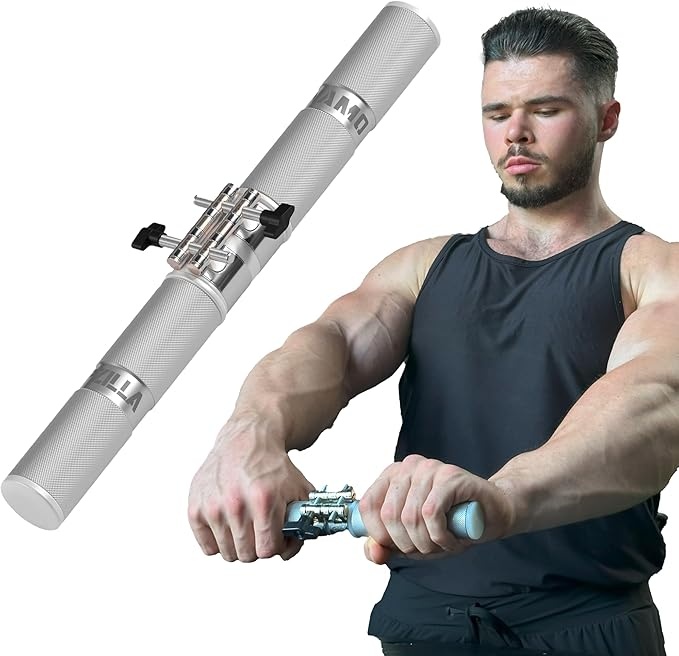
GRIPZILLA Dynamo Forearm Strengthener and Wrist, Comfortable Grip and a Durable Design Roller Perfect for Men and Women - Ideal for Hand, Wrist, and Forearm Strength Training, Workout - Wrist/Arm Builder
About This Maximize Grip Strength: Experience a significant boost in grip and wrist power with the Dynamo’s targeted resistance training and 360° rotation for superior activation Enhance Athletic Performance: Perfect for climbers, weightlifters, martial artists, and athletes of all disciplines who need superior wrist and forearm strength and Ergonomic anti-slip handles for control Prevents & Rehabilitates Injuries: Trusted by physiotherapists, the Dynamo aids in recovery from wrist injuries and helps prevent future problems. Train Anytime, Anywhere: With its compact, portable design, take your Dynamo on the go—train at the office, at home, or while traveling. Real Results, Fast: Notice improvements in wrist stability, grip strength, and muscle endurance within weeks of regular use. Overview Color : Silver Material : Alloy Steel Brand : GRIPZILLA Item Weight : 0.8 Kilograms Style : Wrap
Brand: GRIPZILLA
Category: Sporting Goods > Fitness & General Exercise Equipment > Hand Exercisers